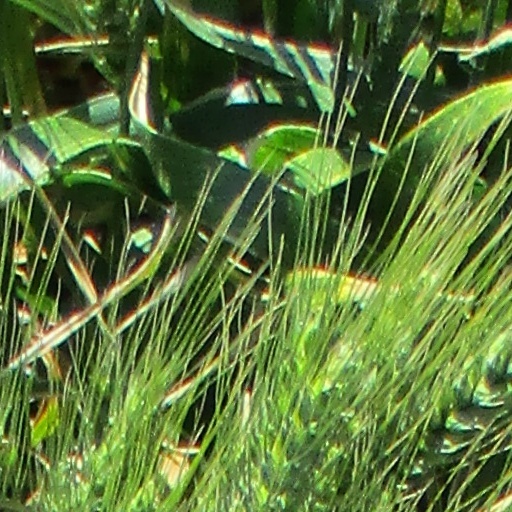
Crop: wheat